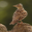
Label: bird